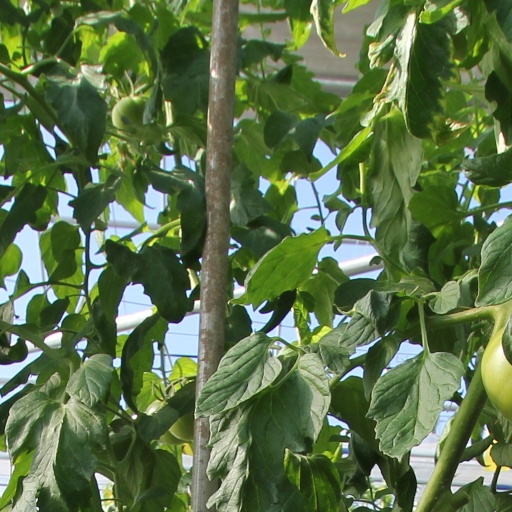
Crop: tomato